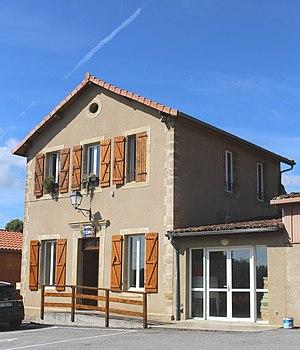
Mairie de Lalanne (Hautes-Pyrénées)
Lalanne est une commune française située dans le département des Hautes-Pyrénées, en région Occitanie.